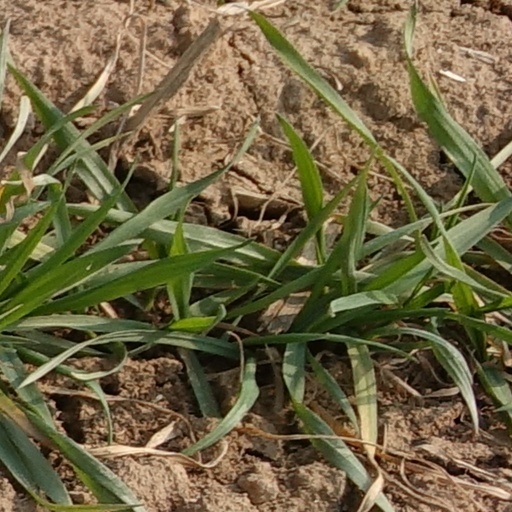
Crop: wheat